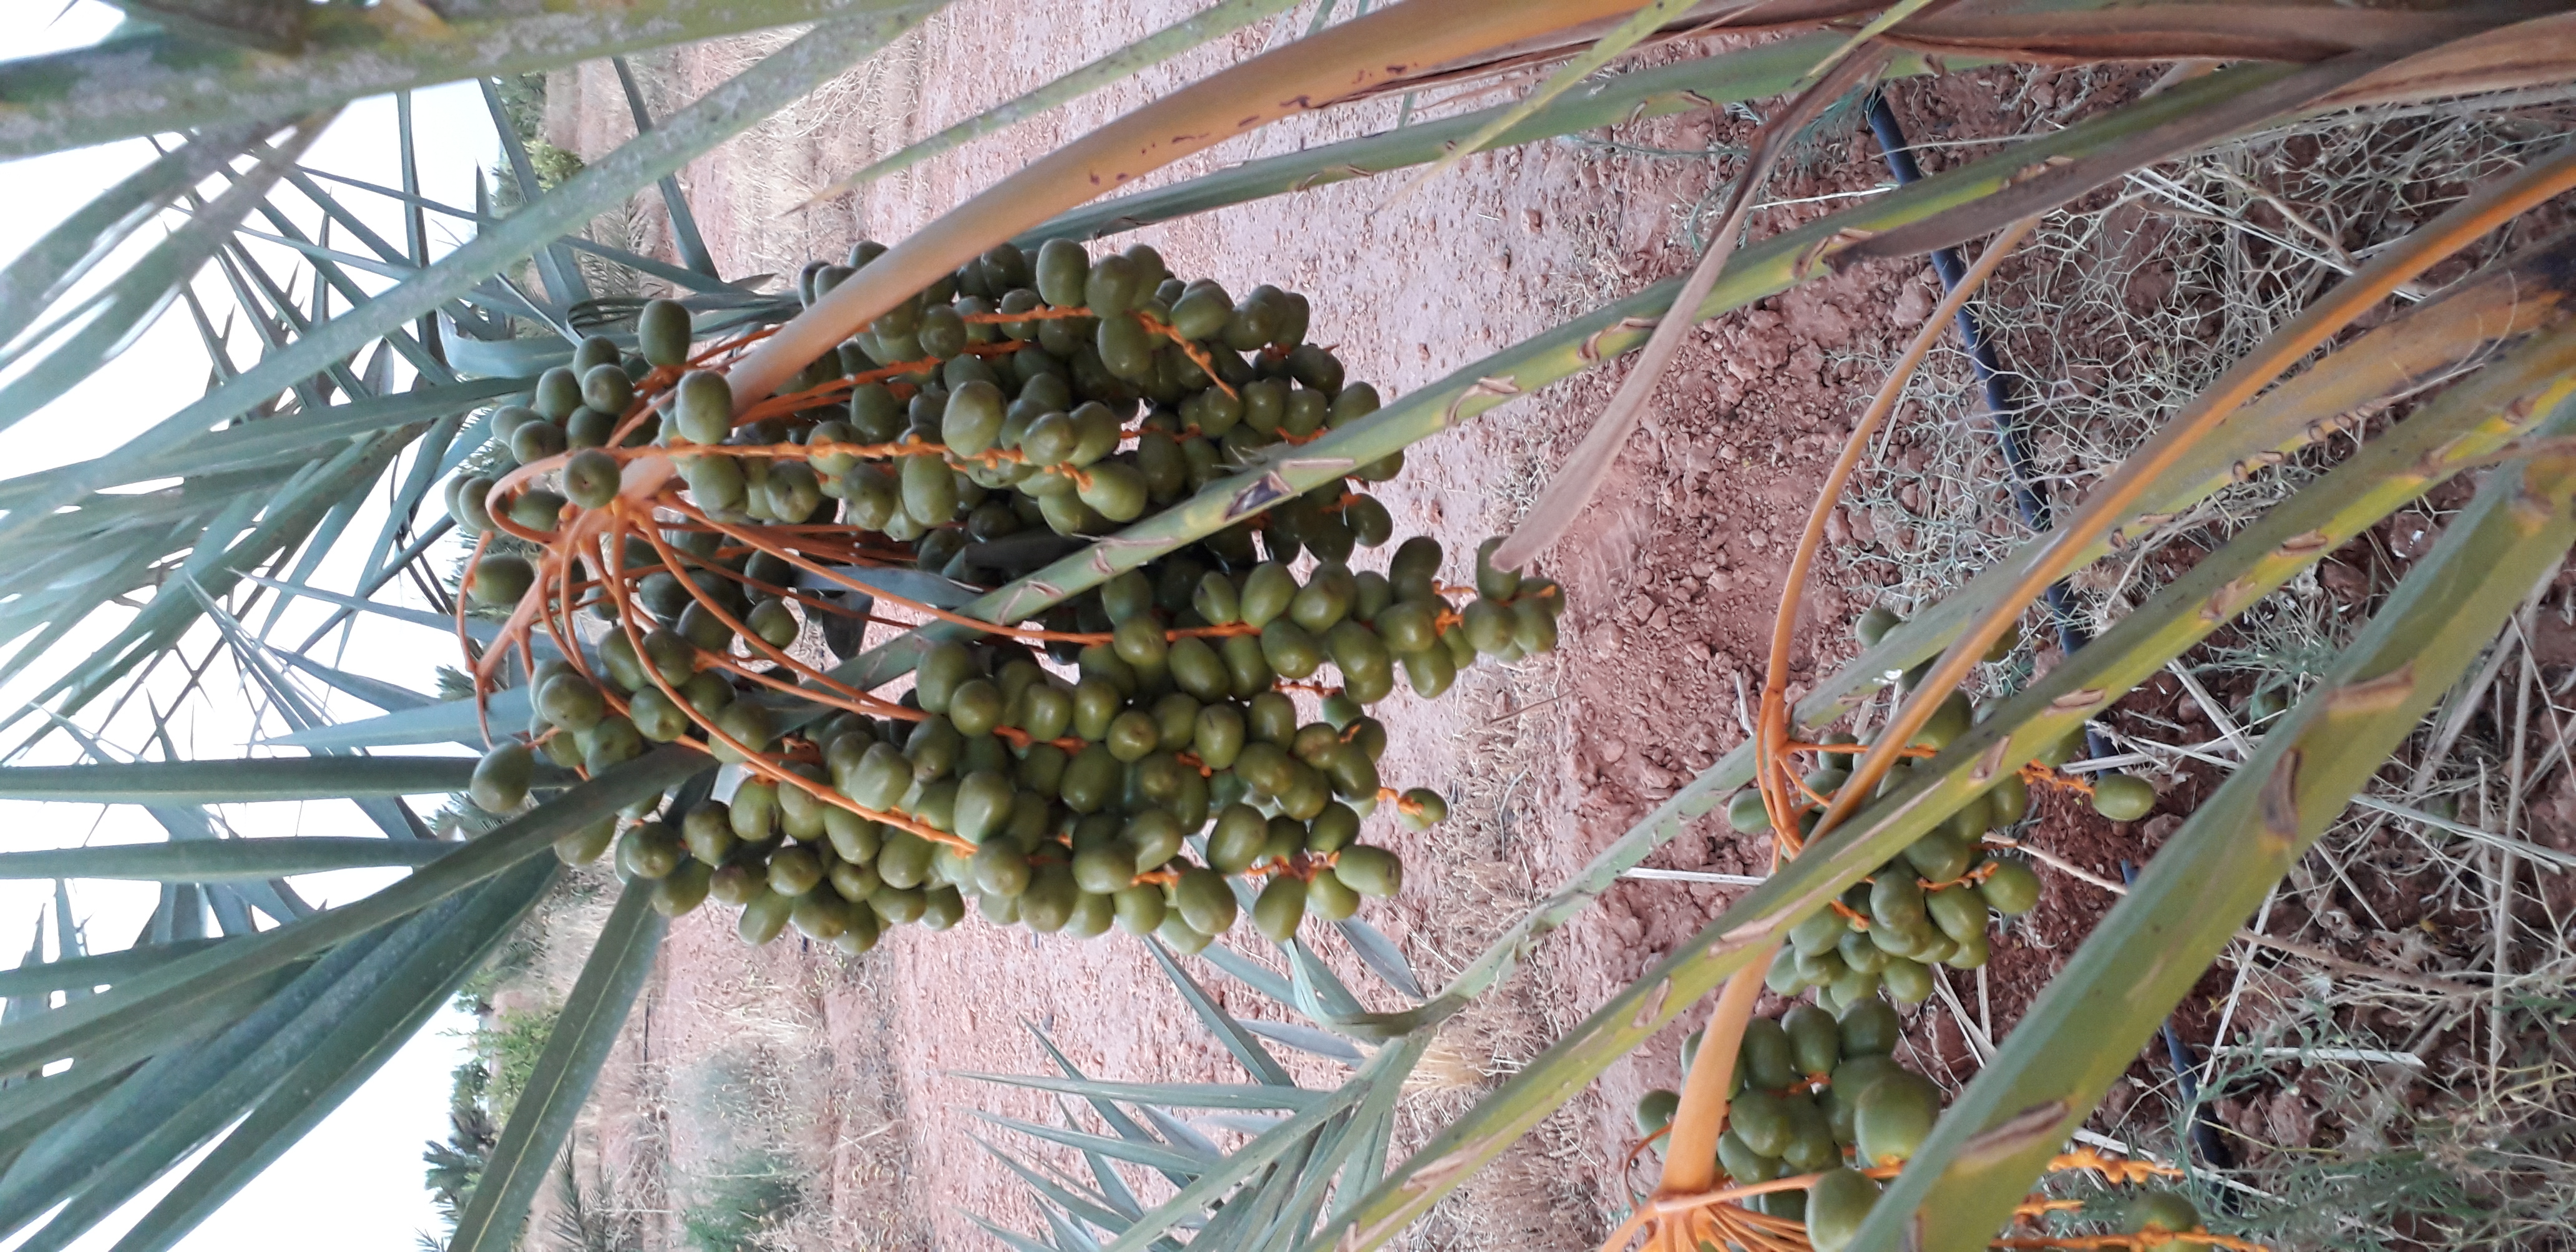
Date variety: Boufagous